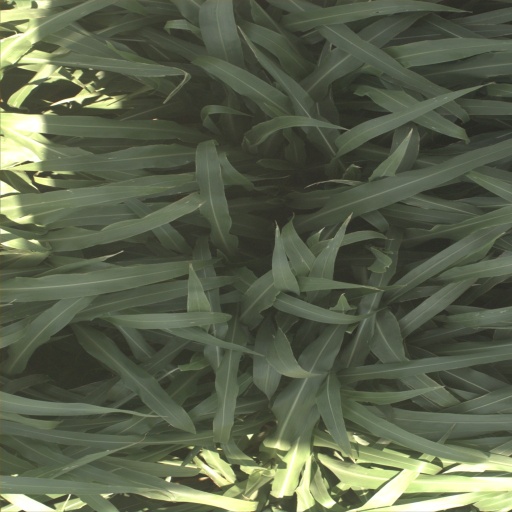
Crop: sorghum